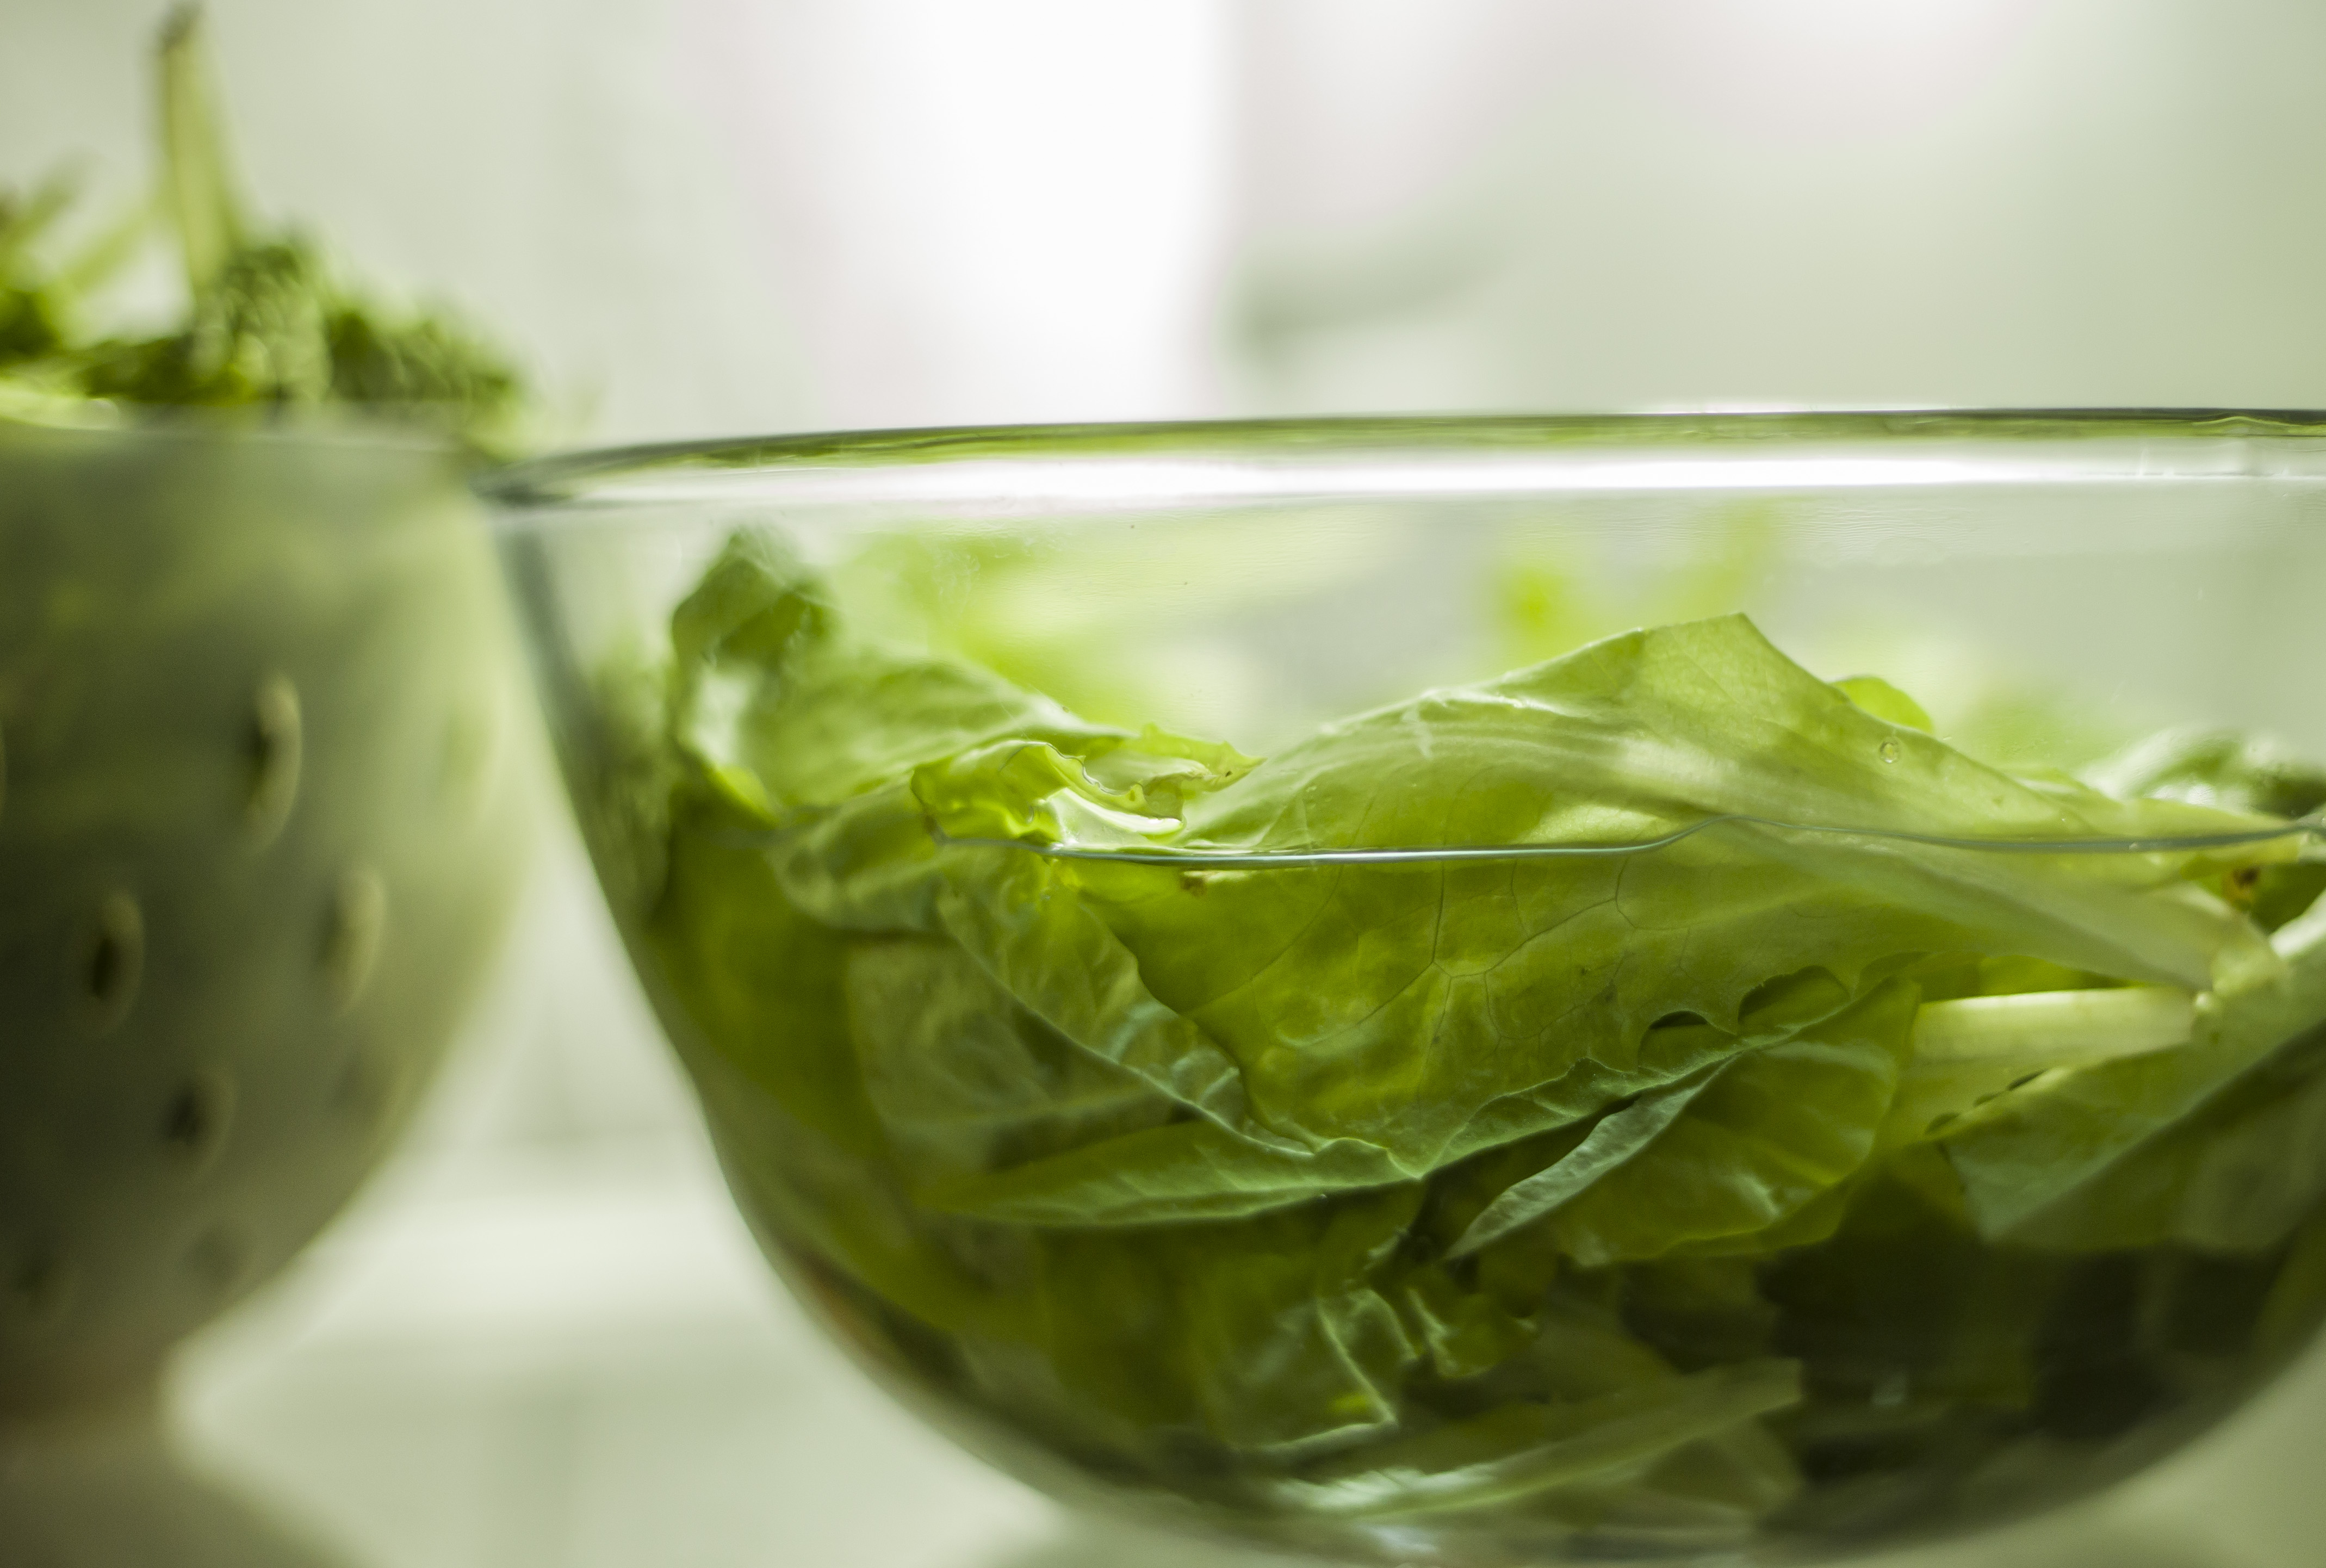
green, food, vitamin, salad, summer, super, nice, restaurant, herbal, leaf vegetable, vegetable, spinach, Iceburg lettuce, leaf, cruciferous vegetables, plant, vegetarian food, ingredient, produce, lettuce, dish, arugula, superfood, cabbage